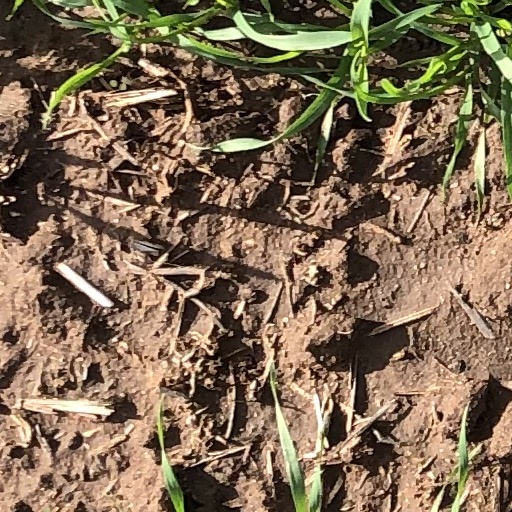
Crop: wheat